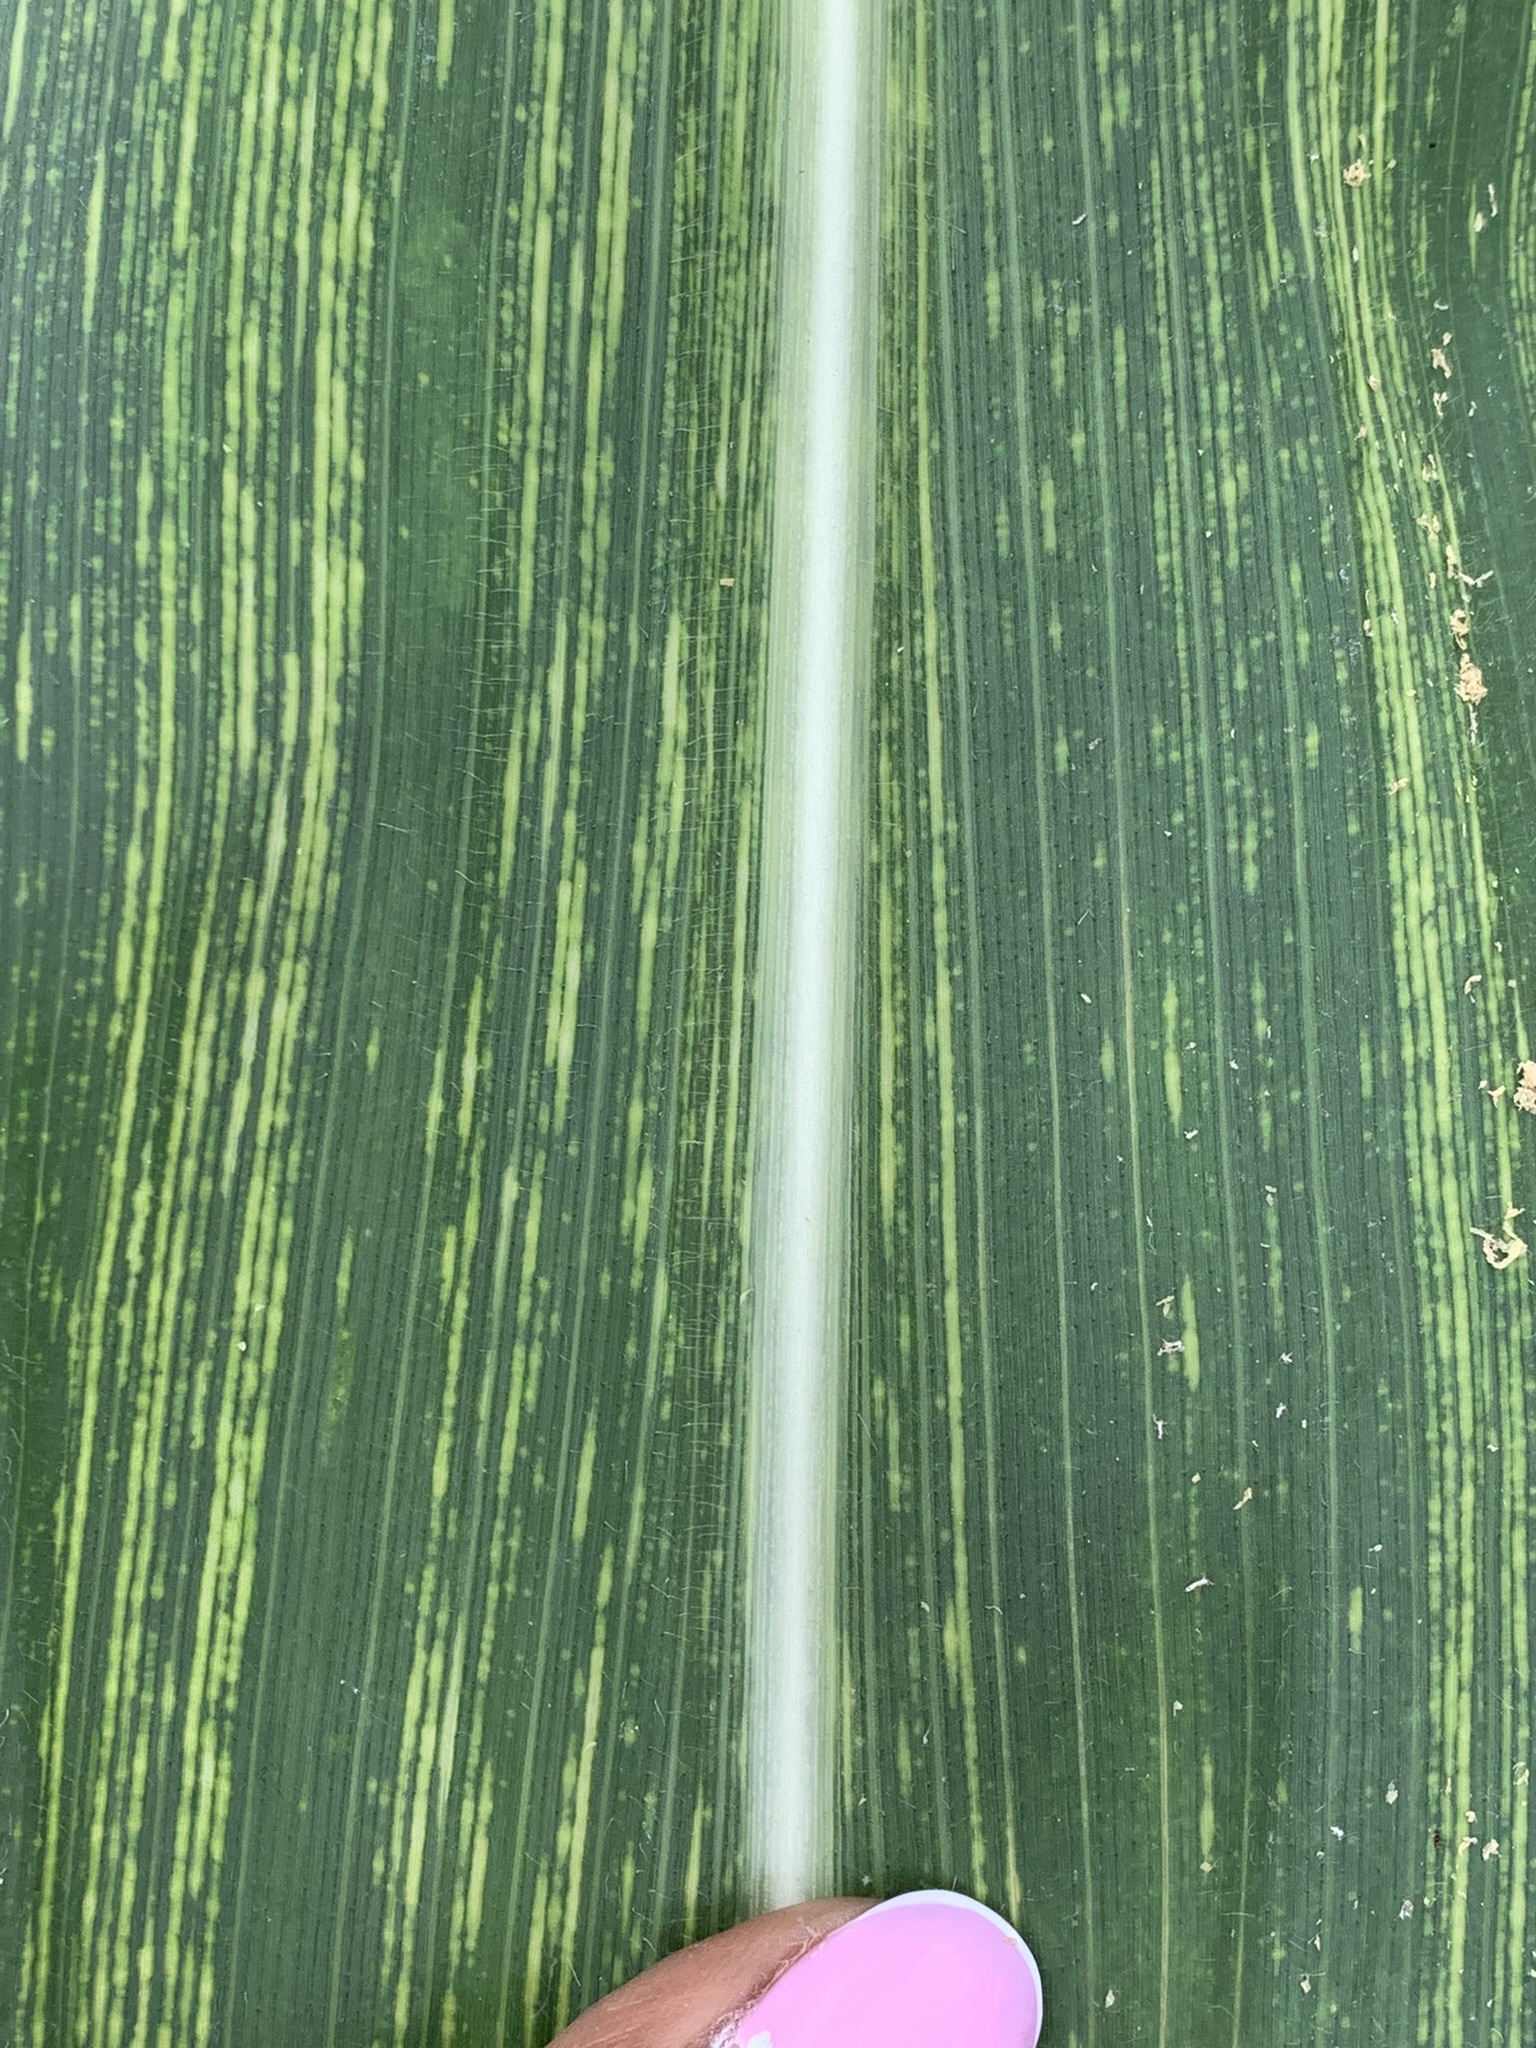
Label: MSV